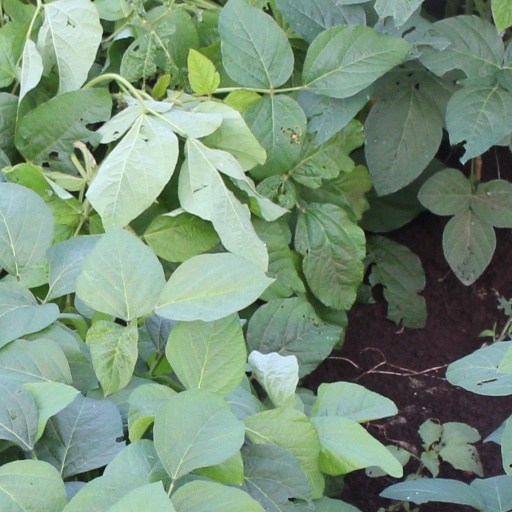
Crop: soybean